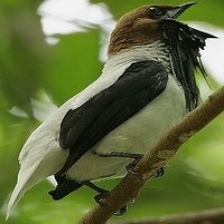
Species: BEARDED BELLBIRD
Scientific name: PROCNIAS AVERANO